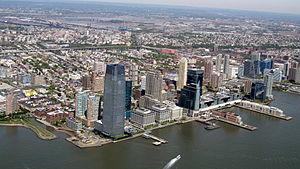
Jersey City est une ville américaine située dans l'État du New Jersey, juste en face de la ville de New York. Elle est le siège du comté de Hudson. Sa population était de 247 597 habitants en 2010, ce qui en fait la deuxième plus grande ville de l’État après Newark.